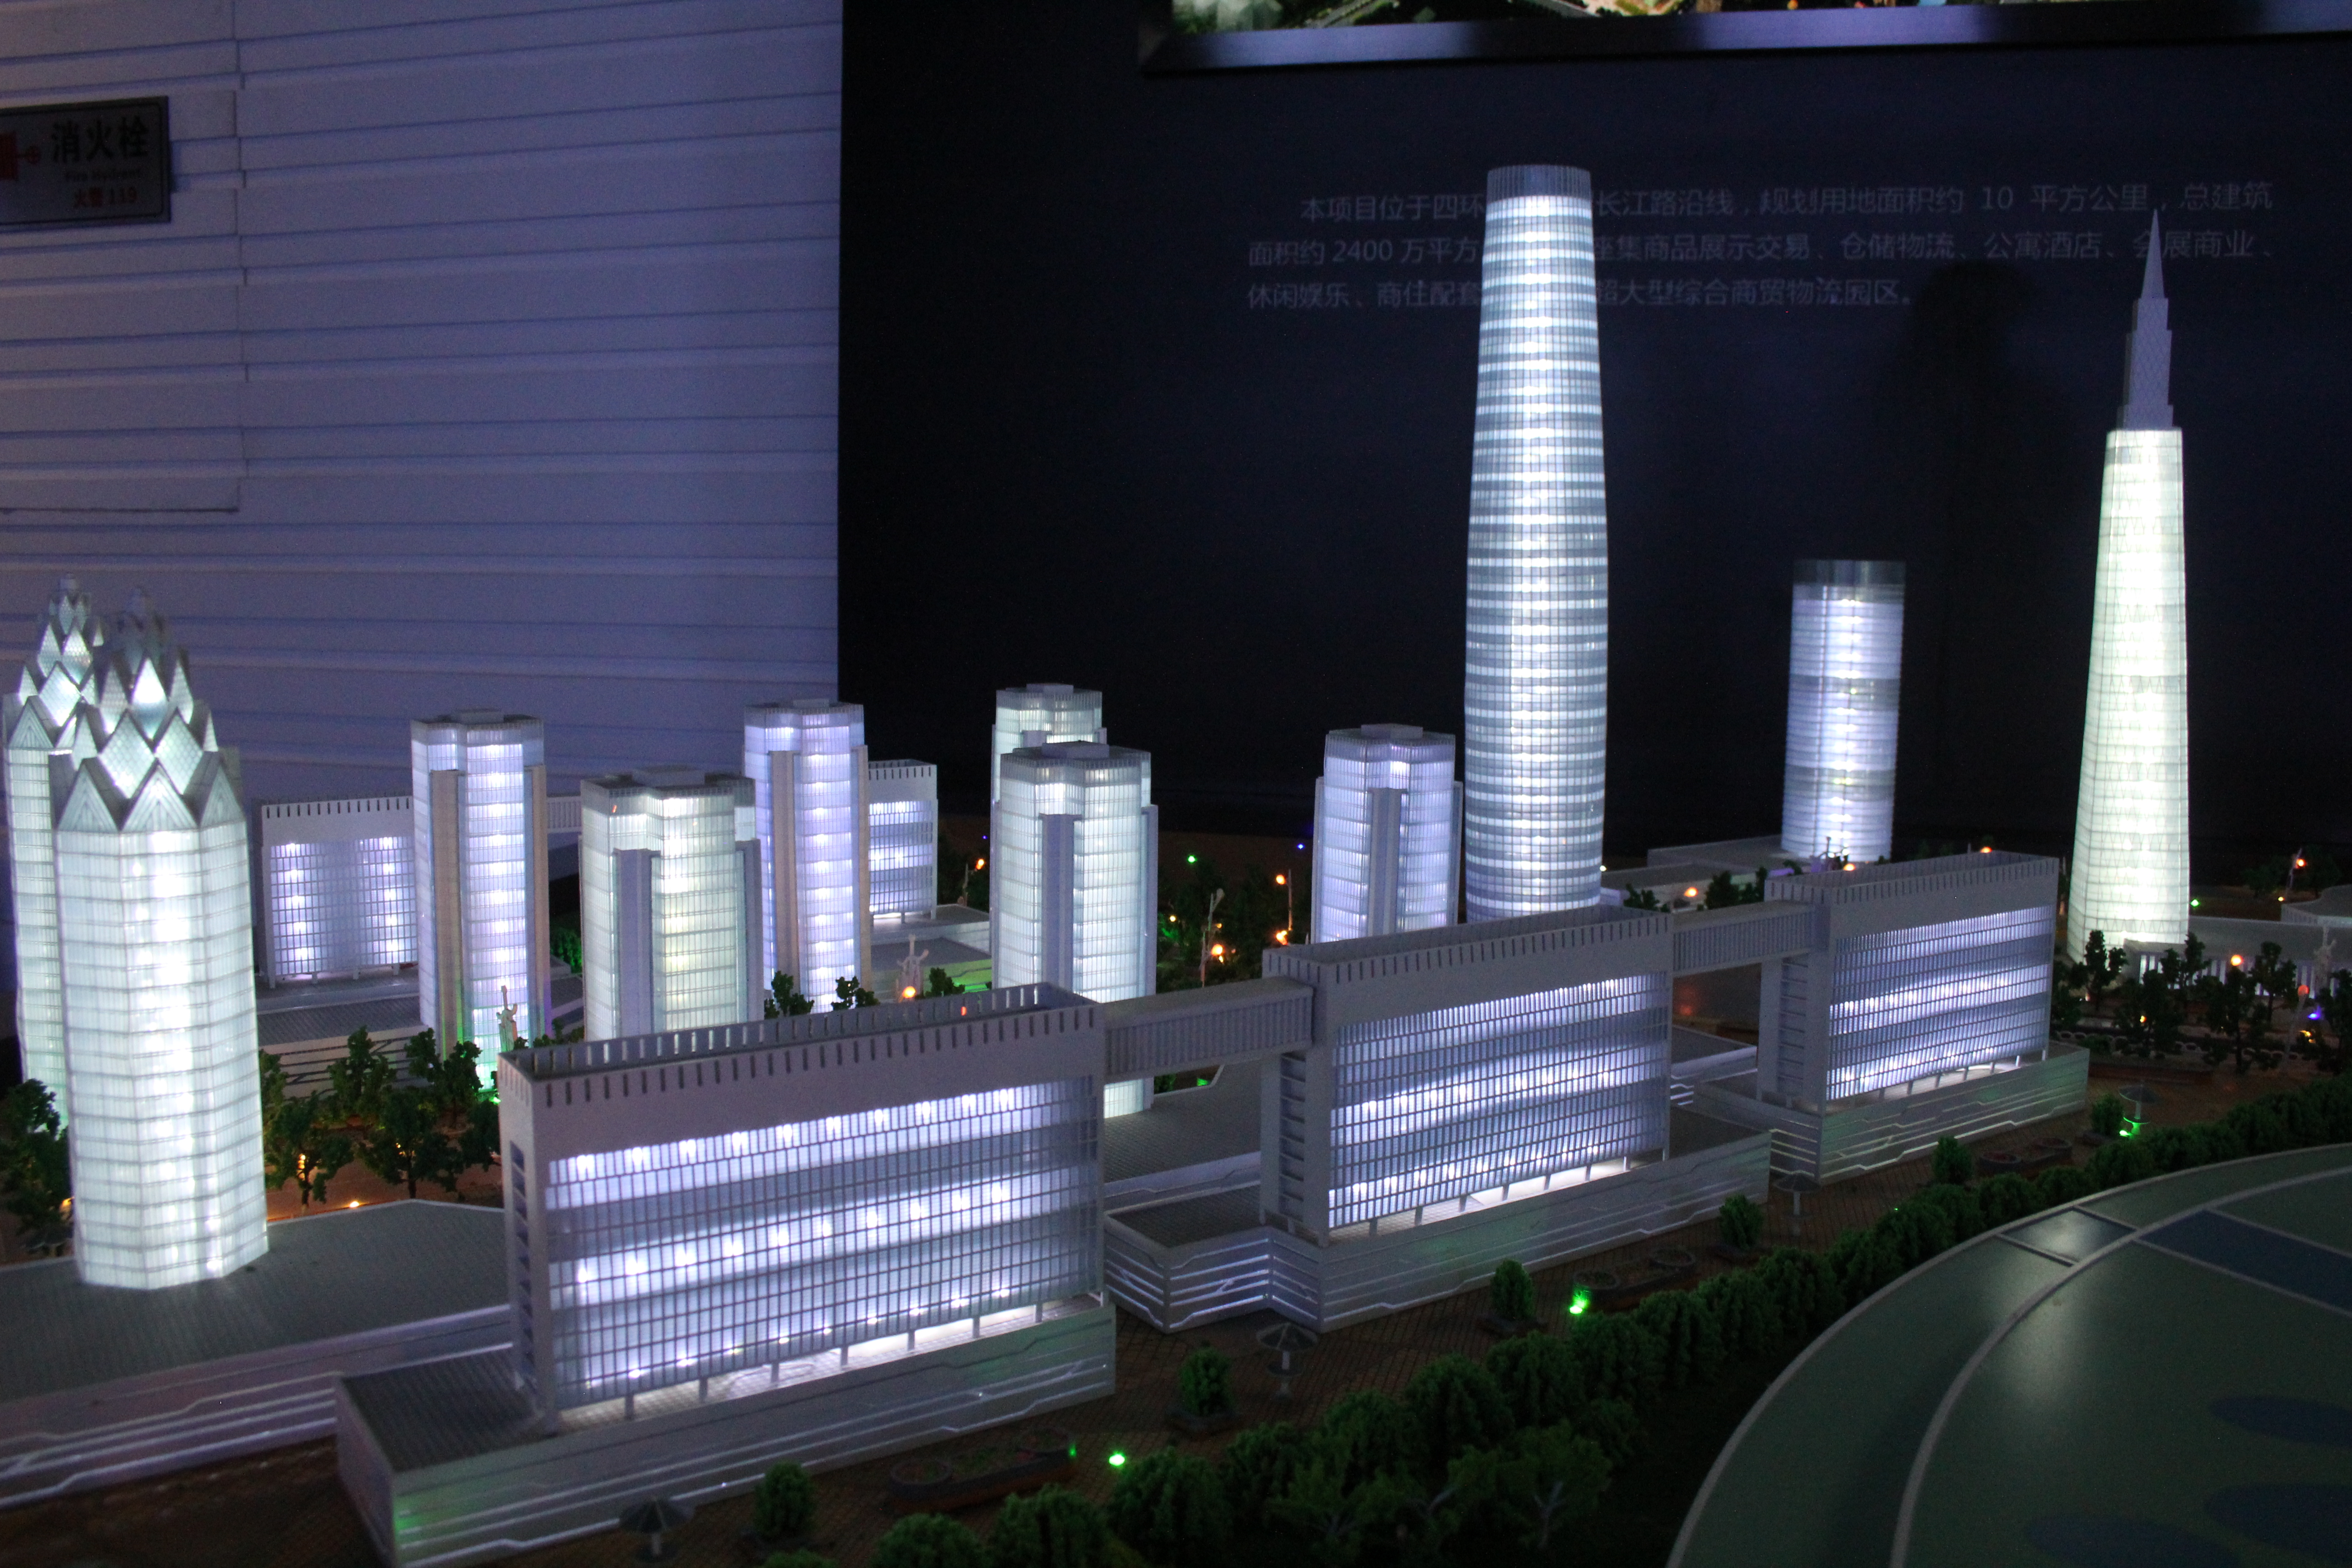
natural, metropolitan area, skyscraper, city, landmark, urban area, tower block, metropolis, human settlement, mixed use, night, tower, architecture, cityscape, building, urban design, skyline, downtown, condominium, corporate headquarters, scale model, headquarters, tourist attraction